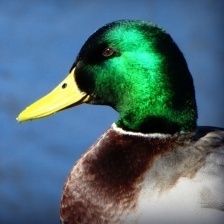
Species: MALLARD DUCK
Scientific name: ANAS PLATYRHYNCHOS
ImageNet parent category: drake